Bill Williams (Australian footballer)

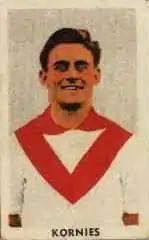
1948 cigarette card of Williams

William Williams (13 September 1925 – 7 July 2016) was an Australian rules footballer who played with South Melbourne in the Victorian Football League (VFL) during the late 1940s.